Northeastern Manitoulin and the Islands

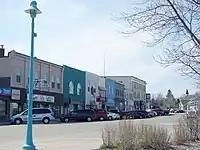
Water Street in Little Current

In the late 19th century lake vessels stopped here to take on wood for fuel. A settlement developed, with George Abotossaway, an Anishinaabe man, selling fuel to the steamers. The westbound passengers on board the vessels were usually from Upper Canada. One group included the Turner family which disembarked and, being merchants, set up a general store still in business today.